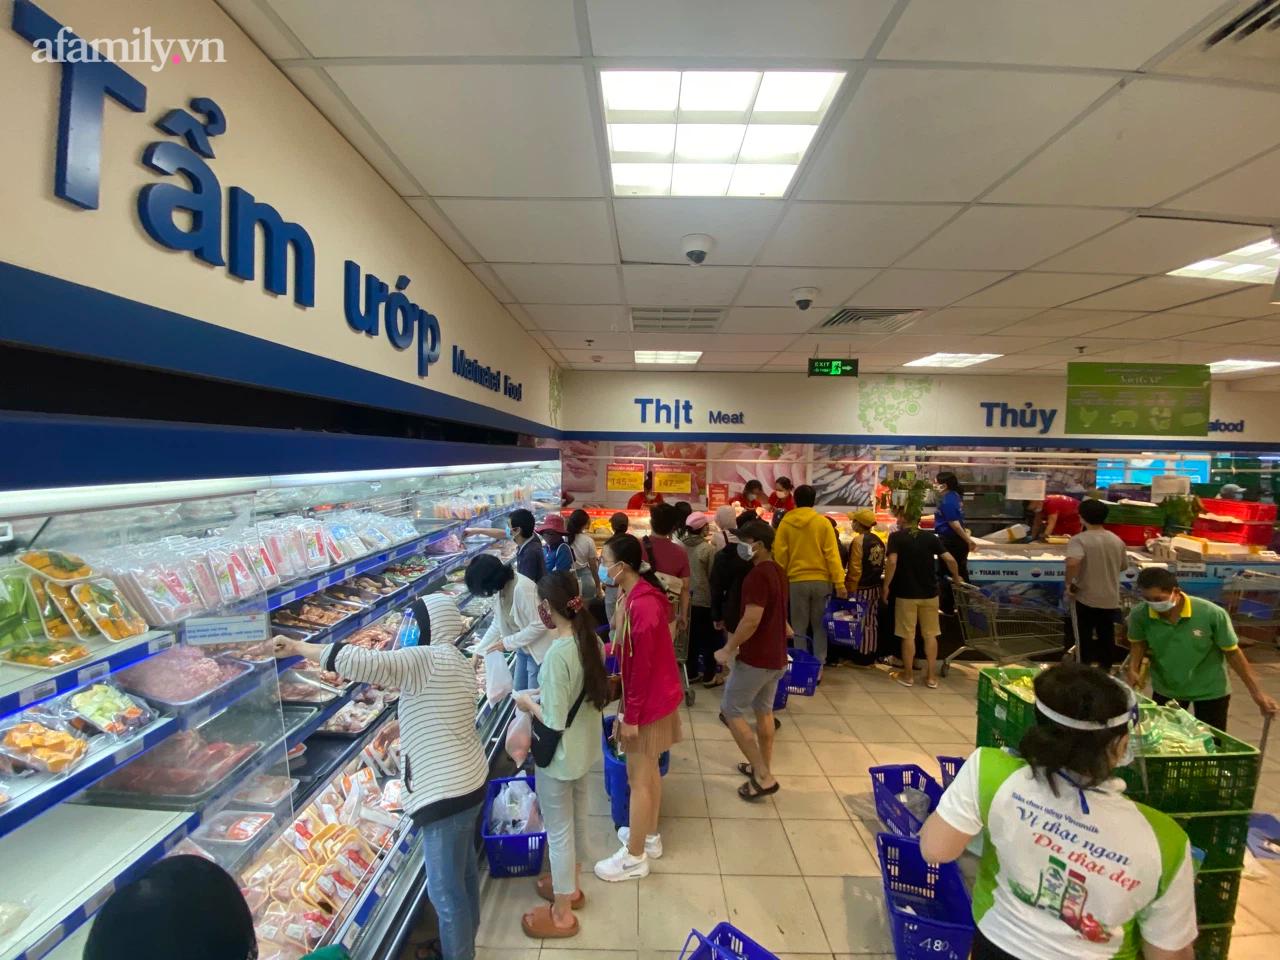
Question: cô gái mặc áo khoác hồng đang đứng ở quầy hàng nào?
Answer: tẩm ướp